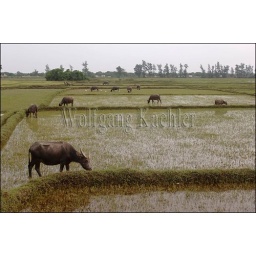
Vietnam, near vinh moc, water buffalos in field